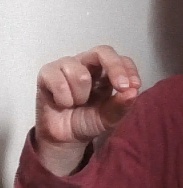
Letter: gaaf